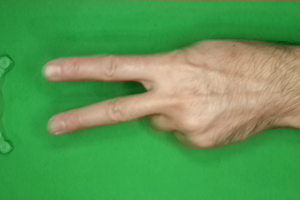
Label: scissors